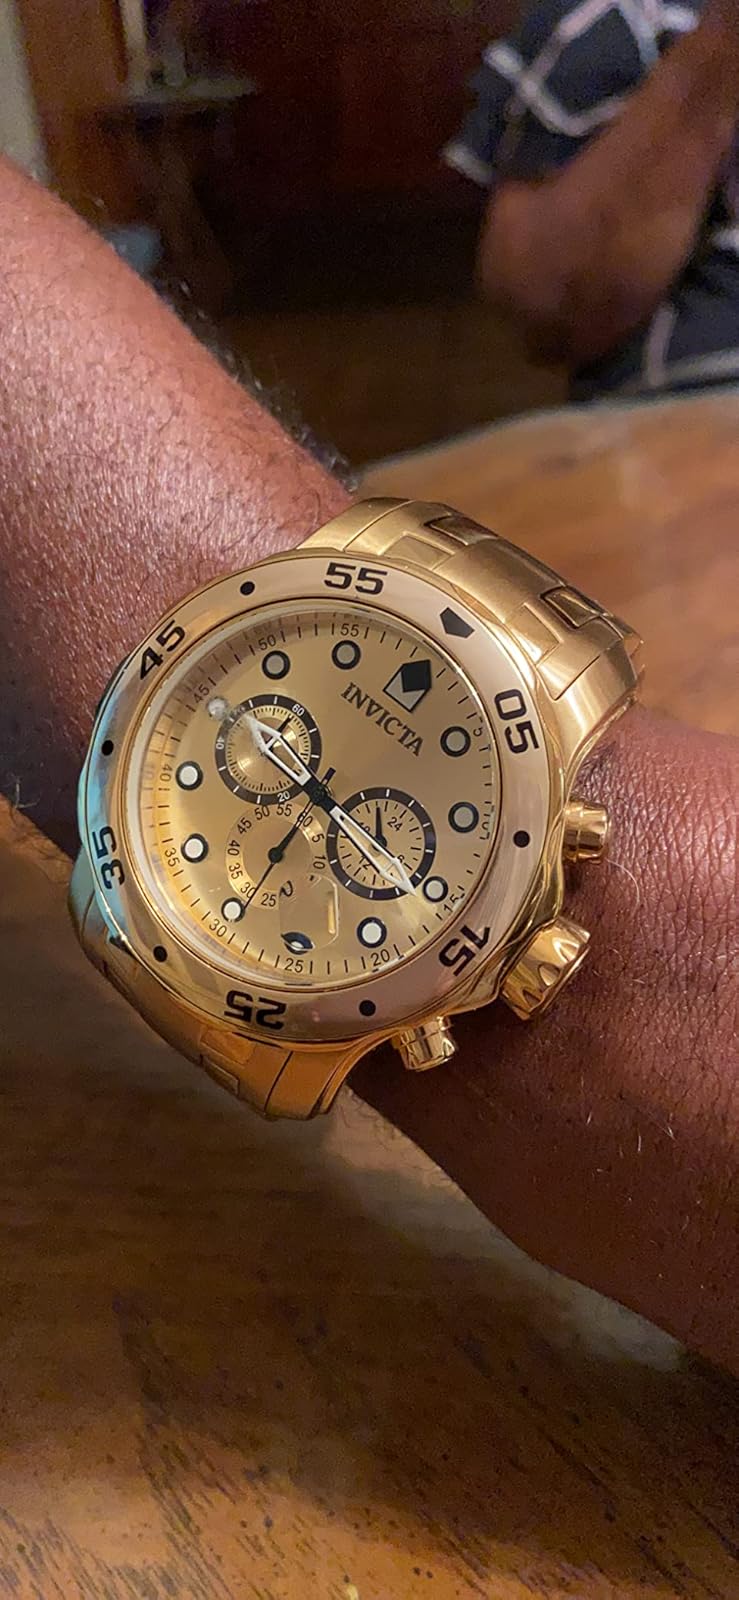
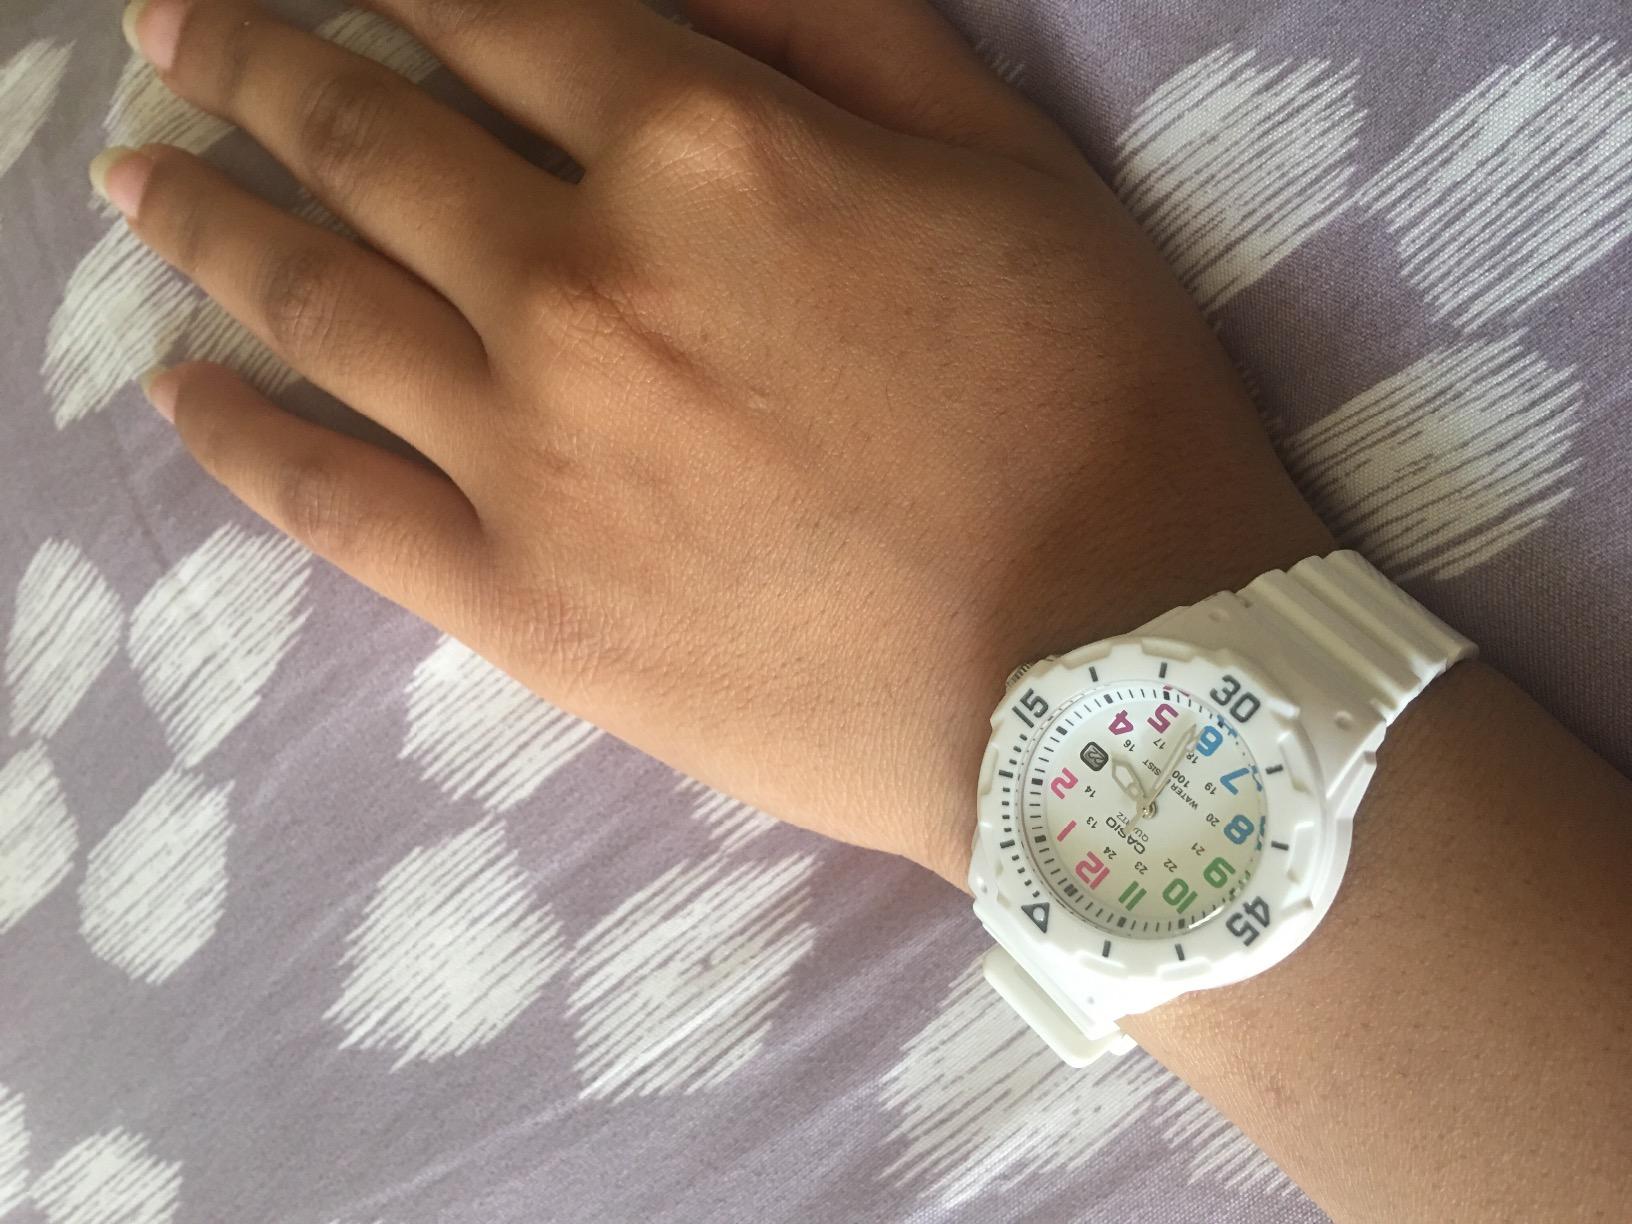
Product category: accessories_watch
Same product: no